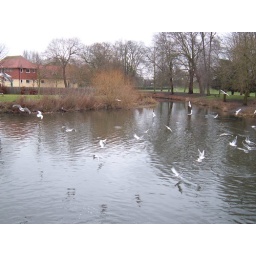
this is the river that runs through castle park in colchester, england.